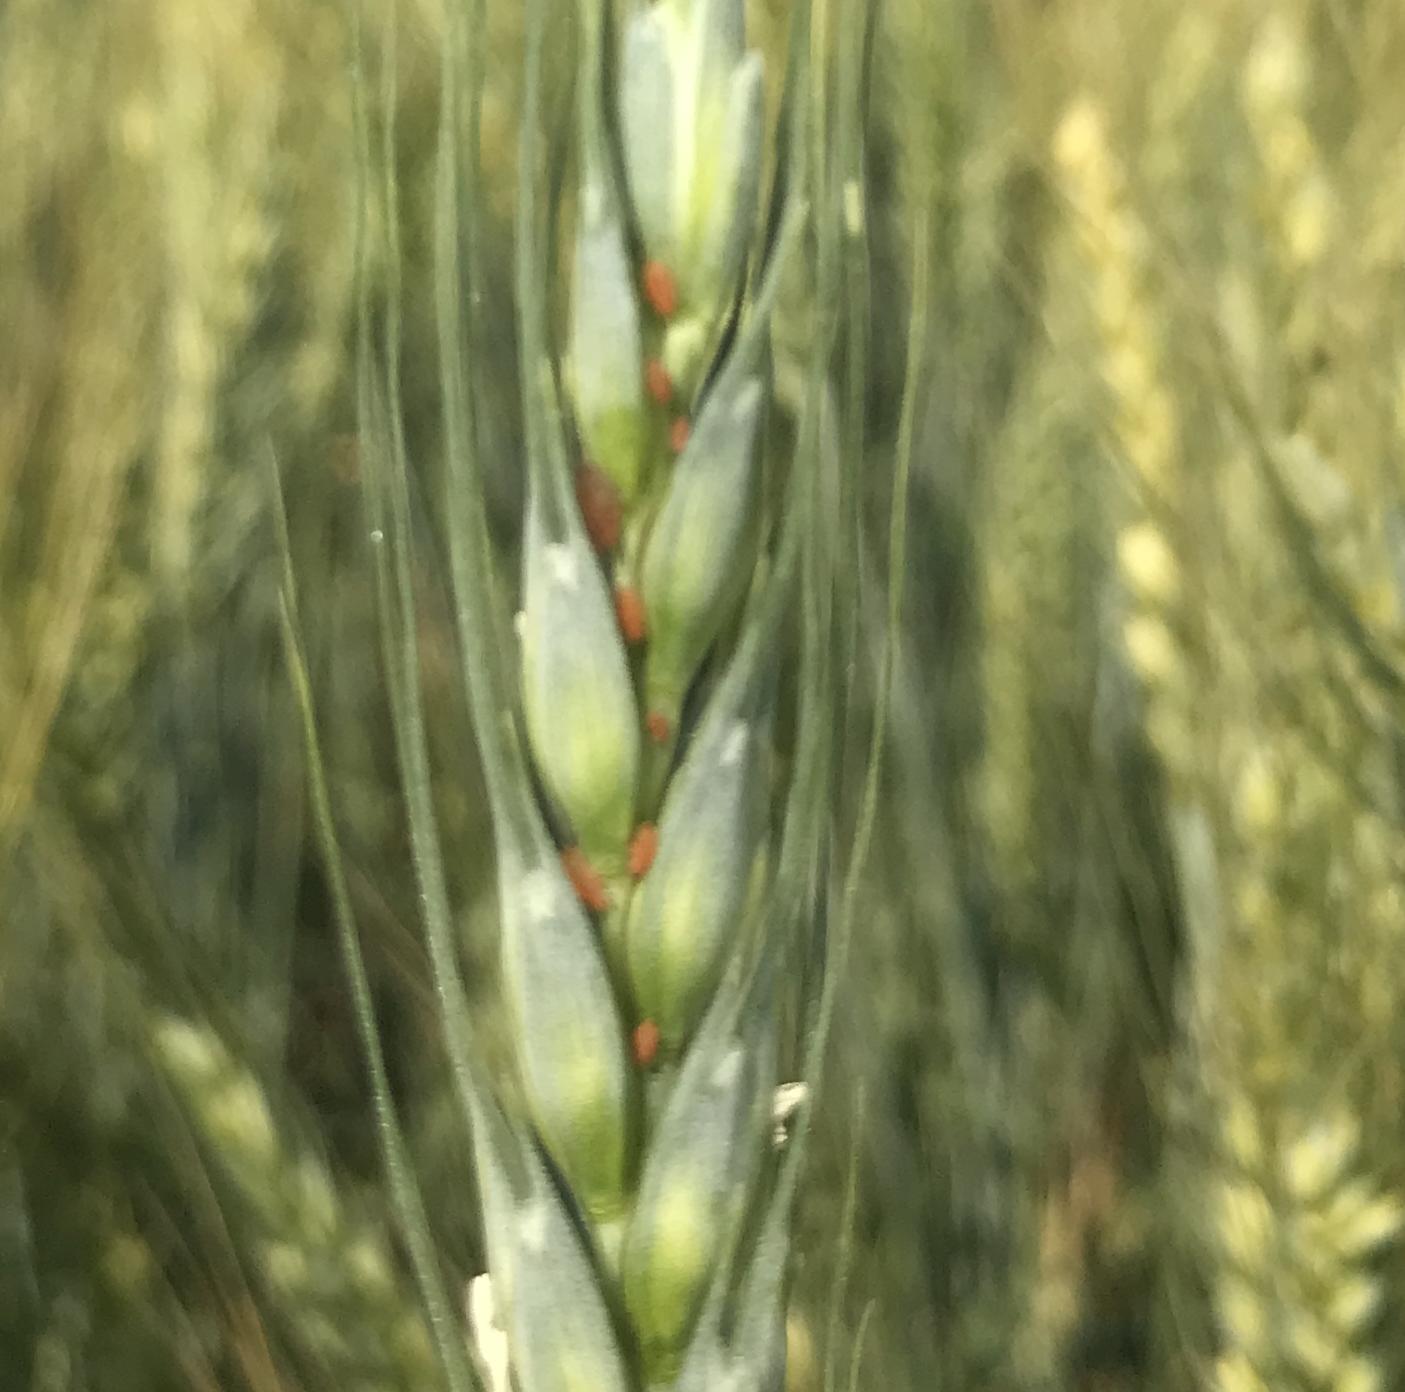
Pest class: english_grain_aphid